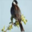
Label: bird